Cherrybrook metro station

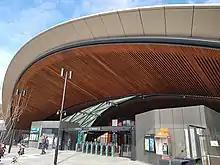
Bradfield Parade entrance

The NSW Government announced a future railway line through the Cherrybrook area, from Epping to Castle Hill, as part of its "Action for Public Transport" strategy in 1998. (The document did not specifically list any intermediate stations, however.) A more specific but longer-term plan, presented by Co-ordinator General of Rail Ron Christie three years later, listed possible stations at Koala Park, West Pennant Hills, and Highs Road, also in the West Pennant Hills.